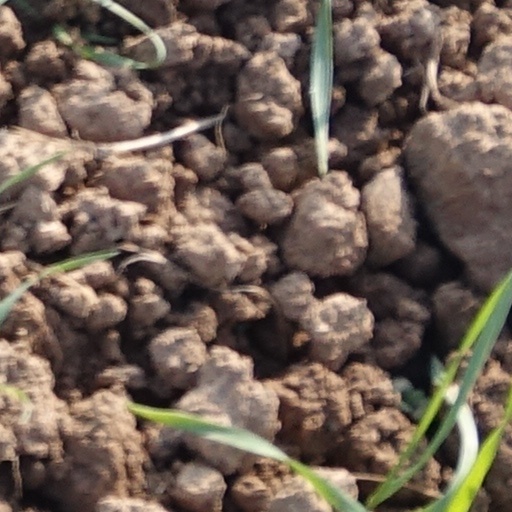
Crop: wheat